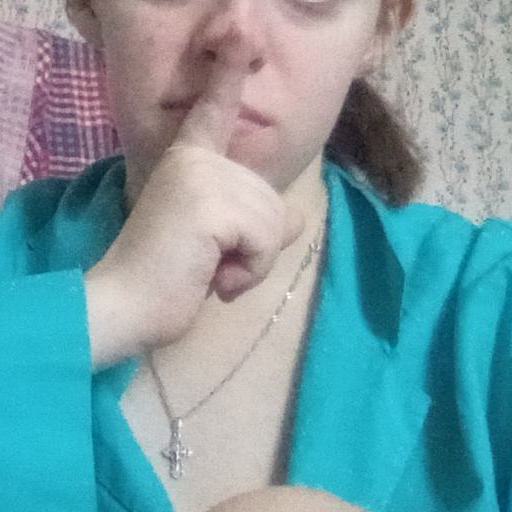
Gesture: mute